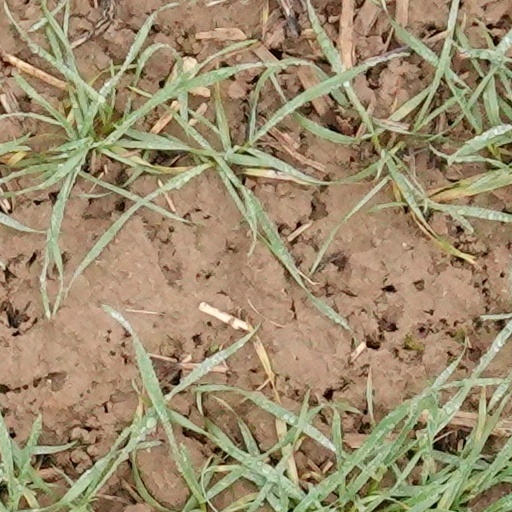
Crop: wheat